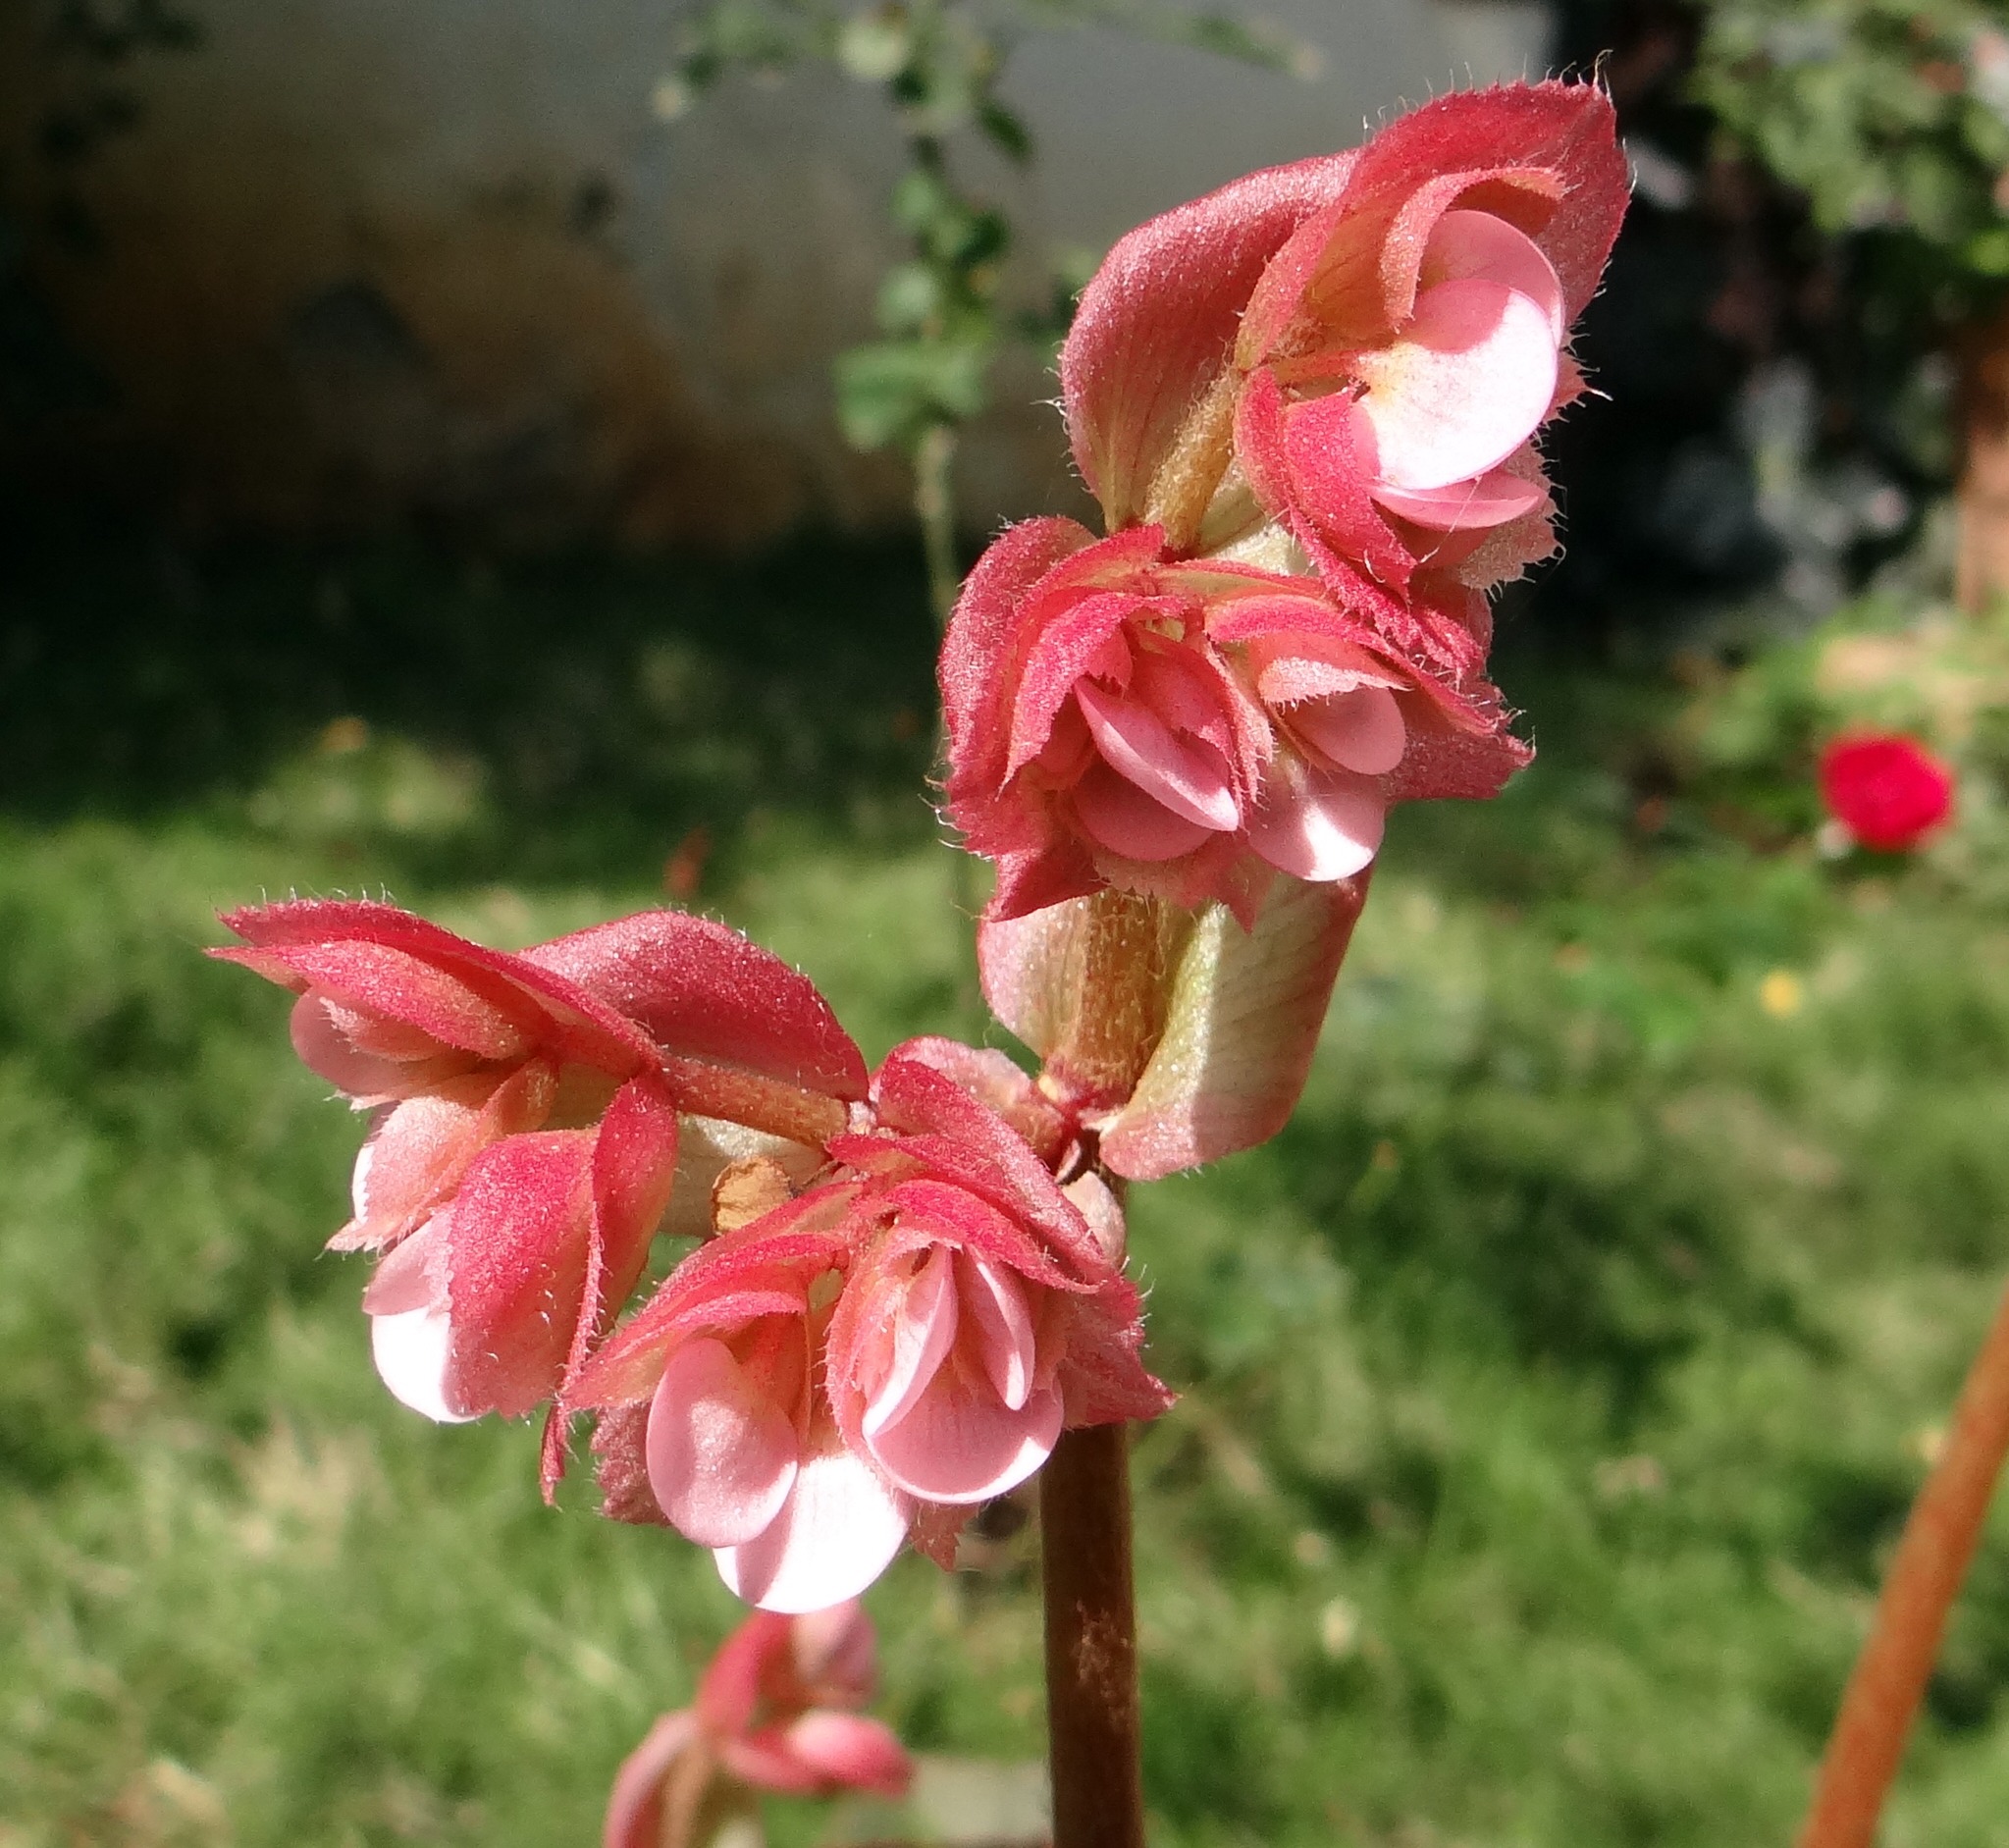
blossom, plant, flower, petal, red, botany, pink, dharwad, flora, wildflower, close up, shrub, india, begonia, flowering plant, land plant, canna family